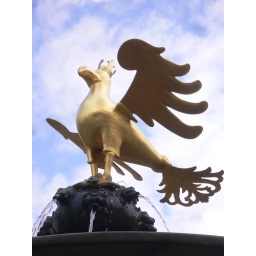
What a beautiful magical bird on the top of the town market fountain in Goslar Germany.